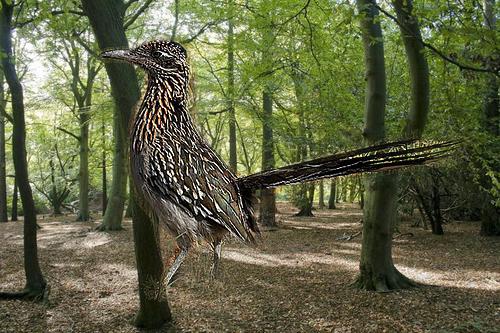
Bird species: Geococcyx
Bird type: landbird
Background: land